Georges Washington

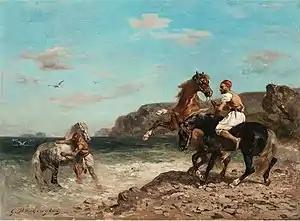
"Arabian Horsemen at the Sea"

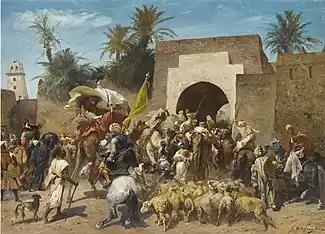
"Returning from the Razzia"

Georges Washington (7 September 1827, Marseille – 1901, Douarnenez) was a French Orientalist painter. Most of his works featured soldiers and horses.